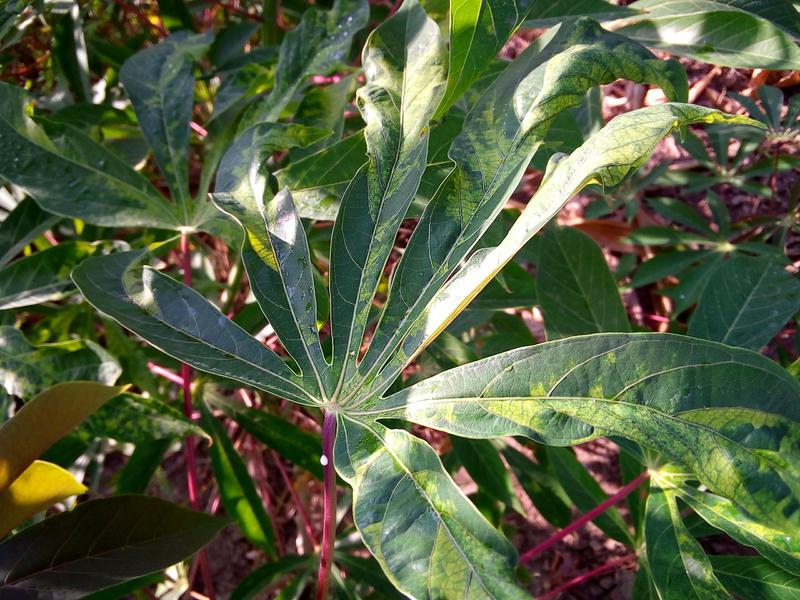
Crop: cassava
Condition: mosaic_disease